SLC46A3

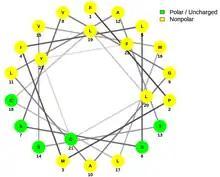
Helical Wheel of Transmembrane Domain 3.

Based on results by Ali2D, the secondary structure of SLC46A3 is rich in α-helices with random coils in between. More precisely, the protein is predicted to be composed of 62.9% α-helix, 33.8% random coil, and 3.3% extended strand. The regions of α-helices span the majority of the transmembrane domains. The signal peptide is also predicted to form an α-helix, most likely in the h-region. The amphipathic α-helices possess a particular orientation with charged/polar and nonpolar residues on opposite sides of the helix mainly due to the hydrophobic effect.